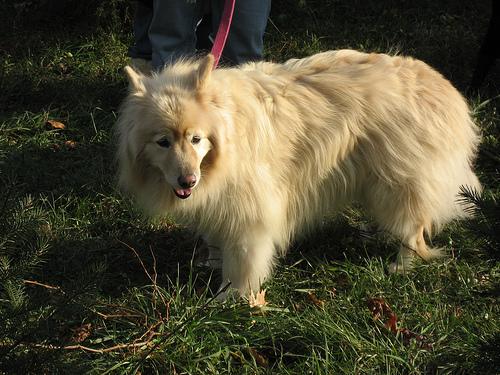
Breed: samoyed